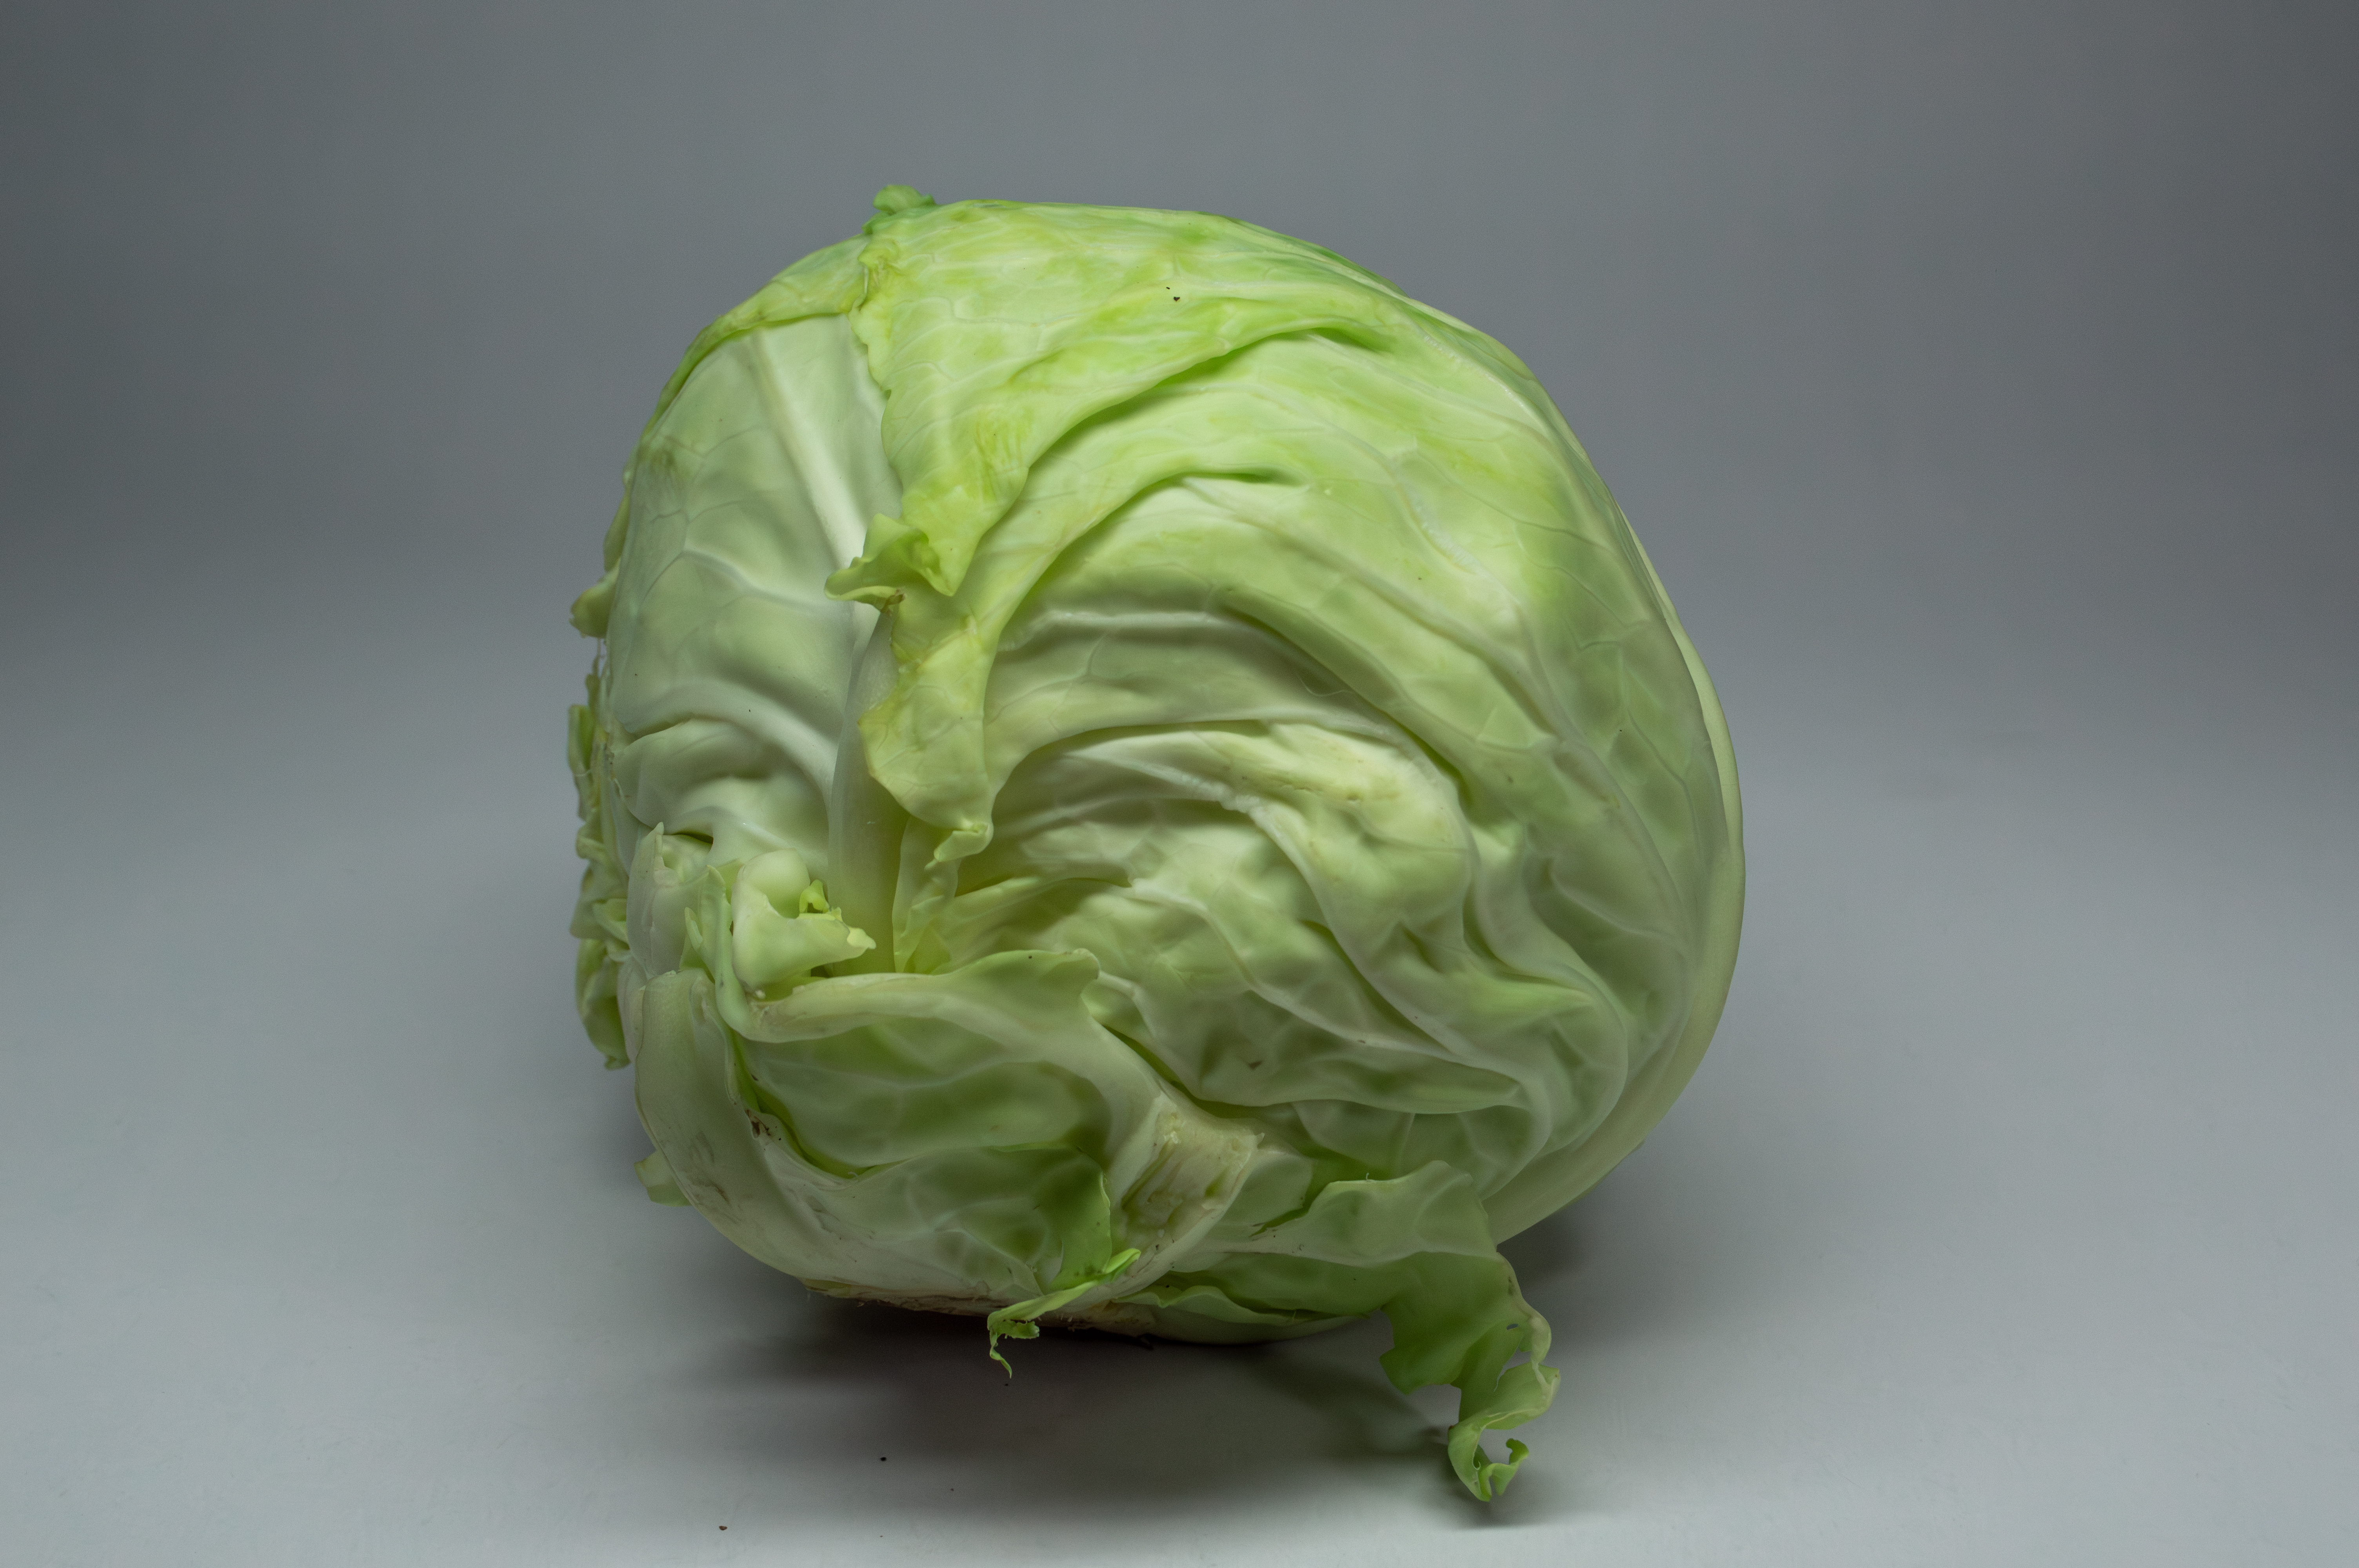
green, harvest, leaf, isolated, ingredient, healthy, leafy, nutritional, alimentary, natural, nourishment, raw, harvested, round, vitamin, white, vegetable, vegetarian, freshness, agriculture, growth, eating, meal, nature, crunchy, horizontal, food and drink, green color, food, leaf vegetable, natural foods, dish, produce, cabbage, staple food, natural material, flowering plant, wild cabbage, fast food, local food, vegan nutrition, event, brassicales, superfood, rose order, cruciferous vegetables